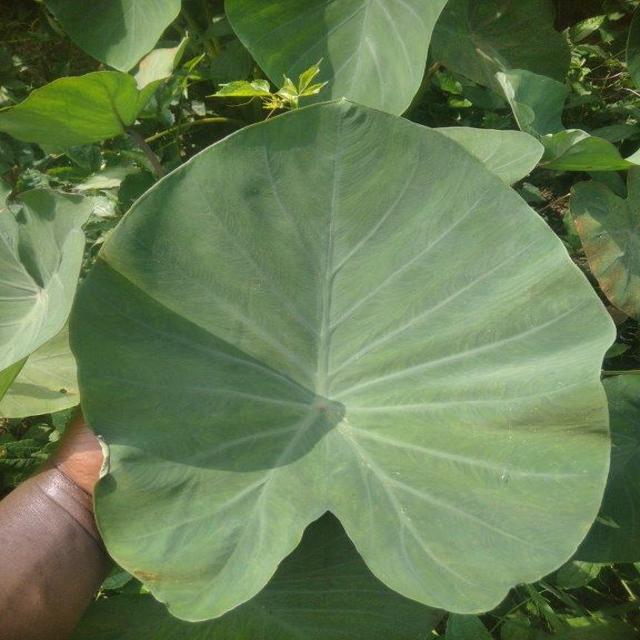
Label: Healthy